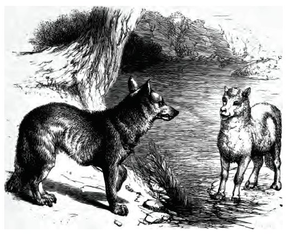
Illustration Harrison Weir in G. F. Townsend, Aesop's Fables, 1867
Une fable est un court récit en vers ou en prose qui vise à donner de façon plaisante une leçon de vie. Elle se caractérise souvent par un récit fictif de composition naïve et allégorique mettant en scène des animaux qui parlent, des êtres humains ou d’autres entités à l'aspect animal mais personnifiés. Une morale est exprimée à la fin ou au début de la fable. Celle-ci est parfois implicite, le lecteur devant la dégager lui-même.